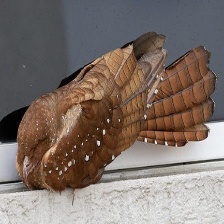
Species: OILBIRD
Scientific name: STEATORNIS CARIPENSIS